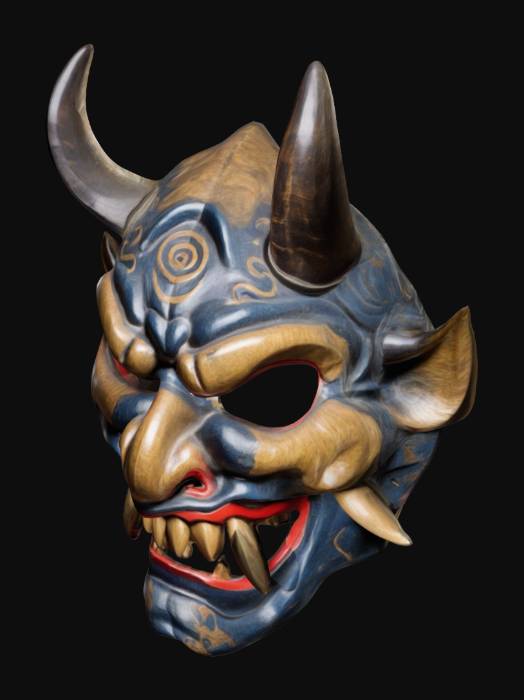
미적 점수 (1~10점): 4